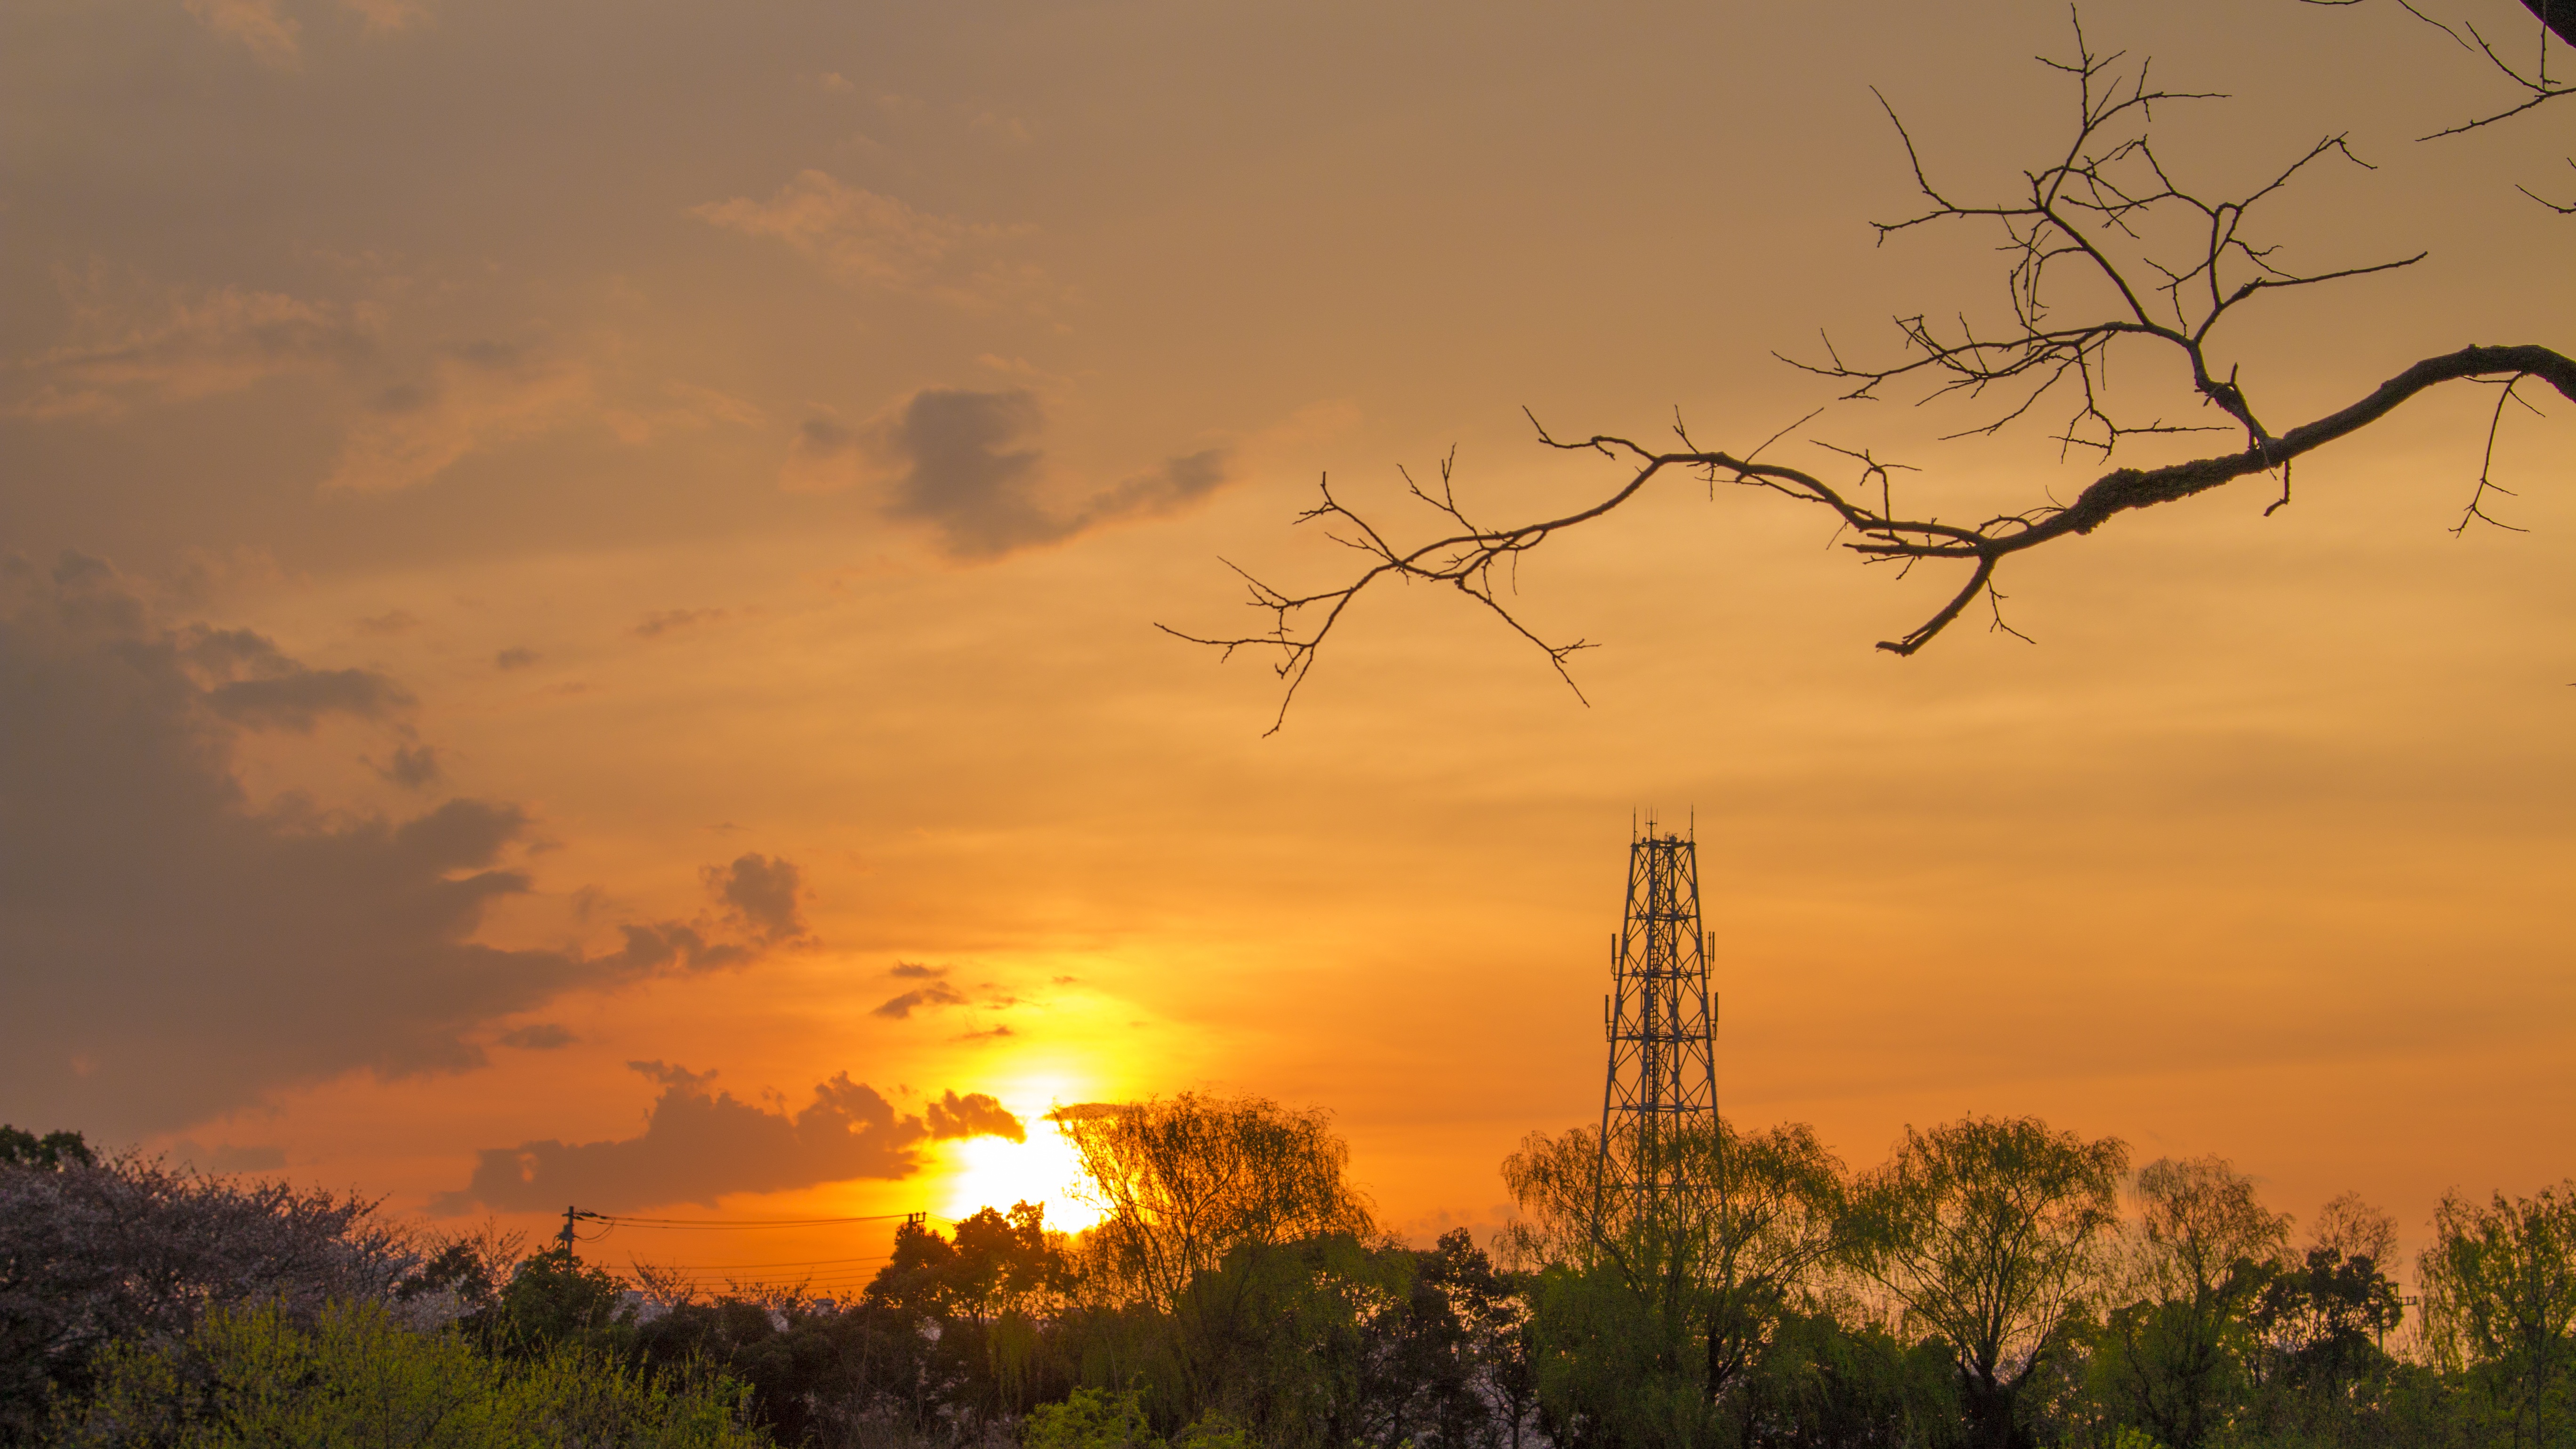
tree, nature, horizon, branch, cloud, sky, sunrise, sunset, field, prairie, sunlight, morning, dawn, dusk, evening, dead tree, lonely, savanna, plain, beautiful, afterglow, the evening sun, wild cool, atmospheric phenomenon, red sky at morning, the curtain